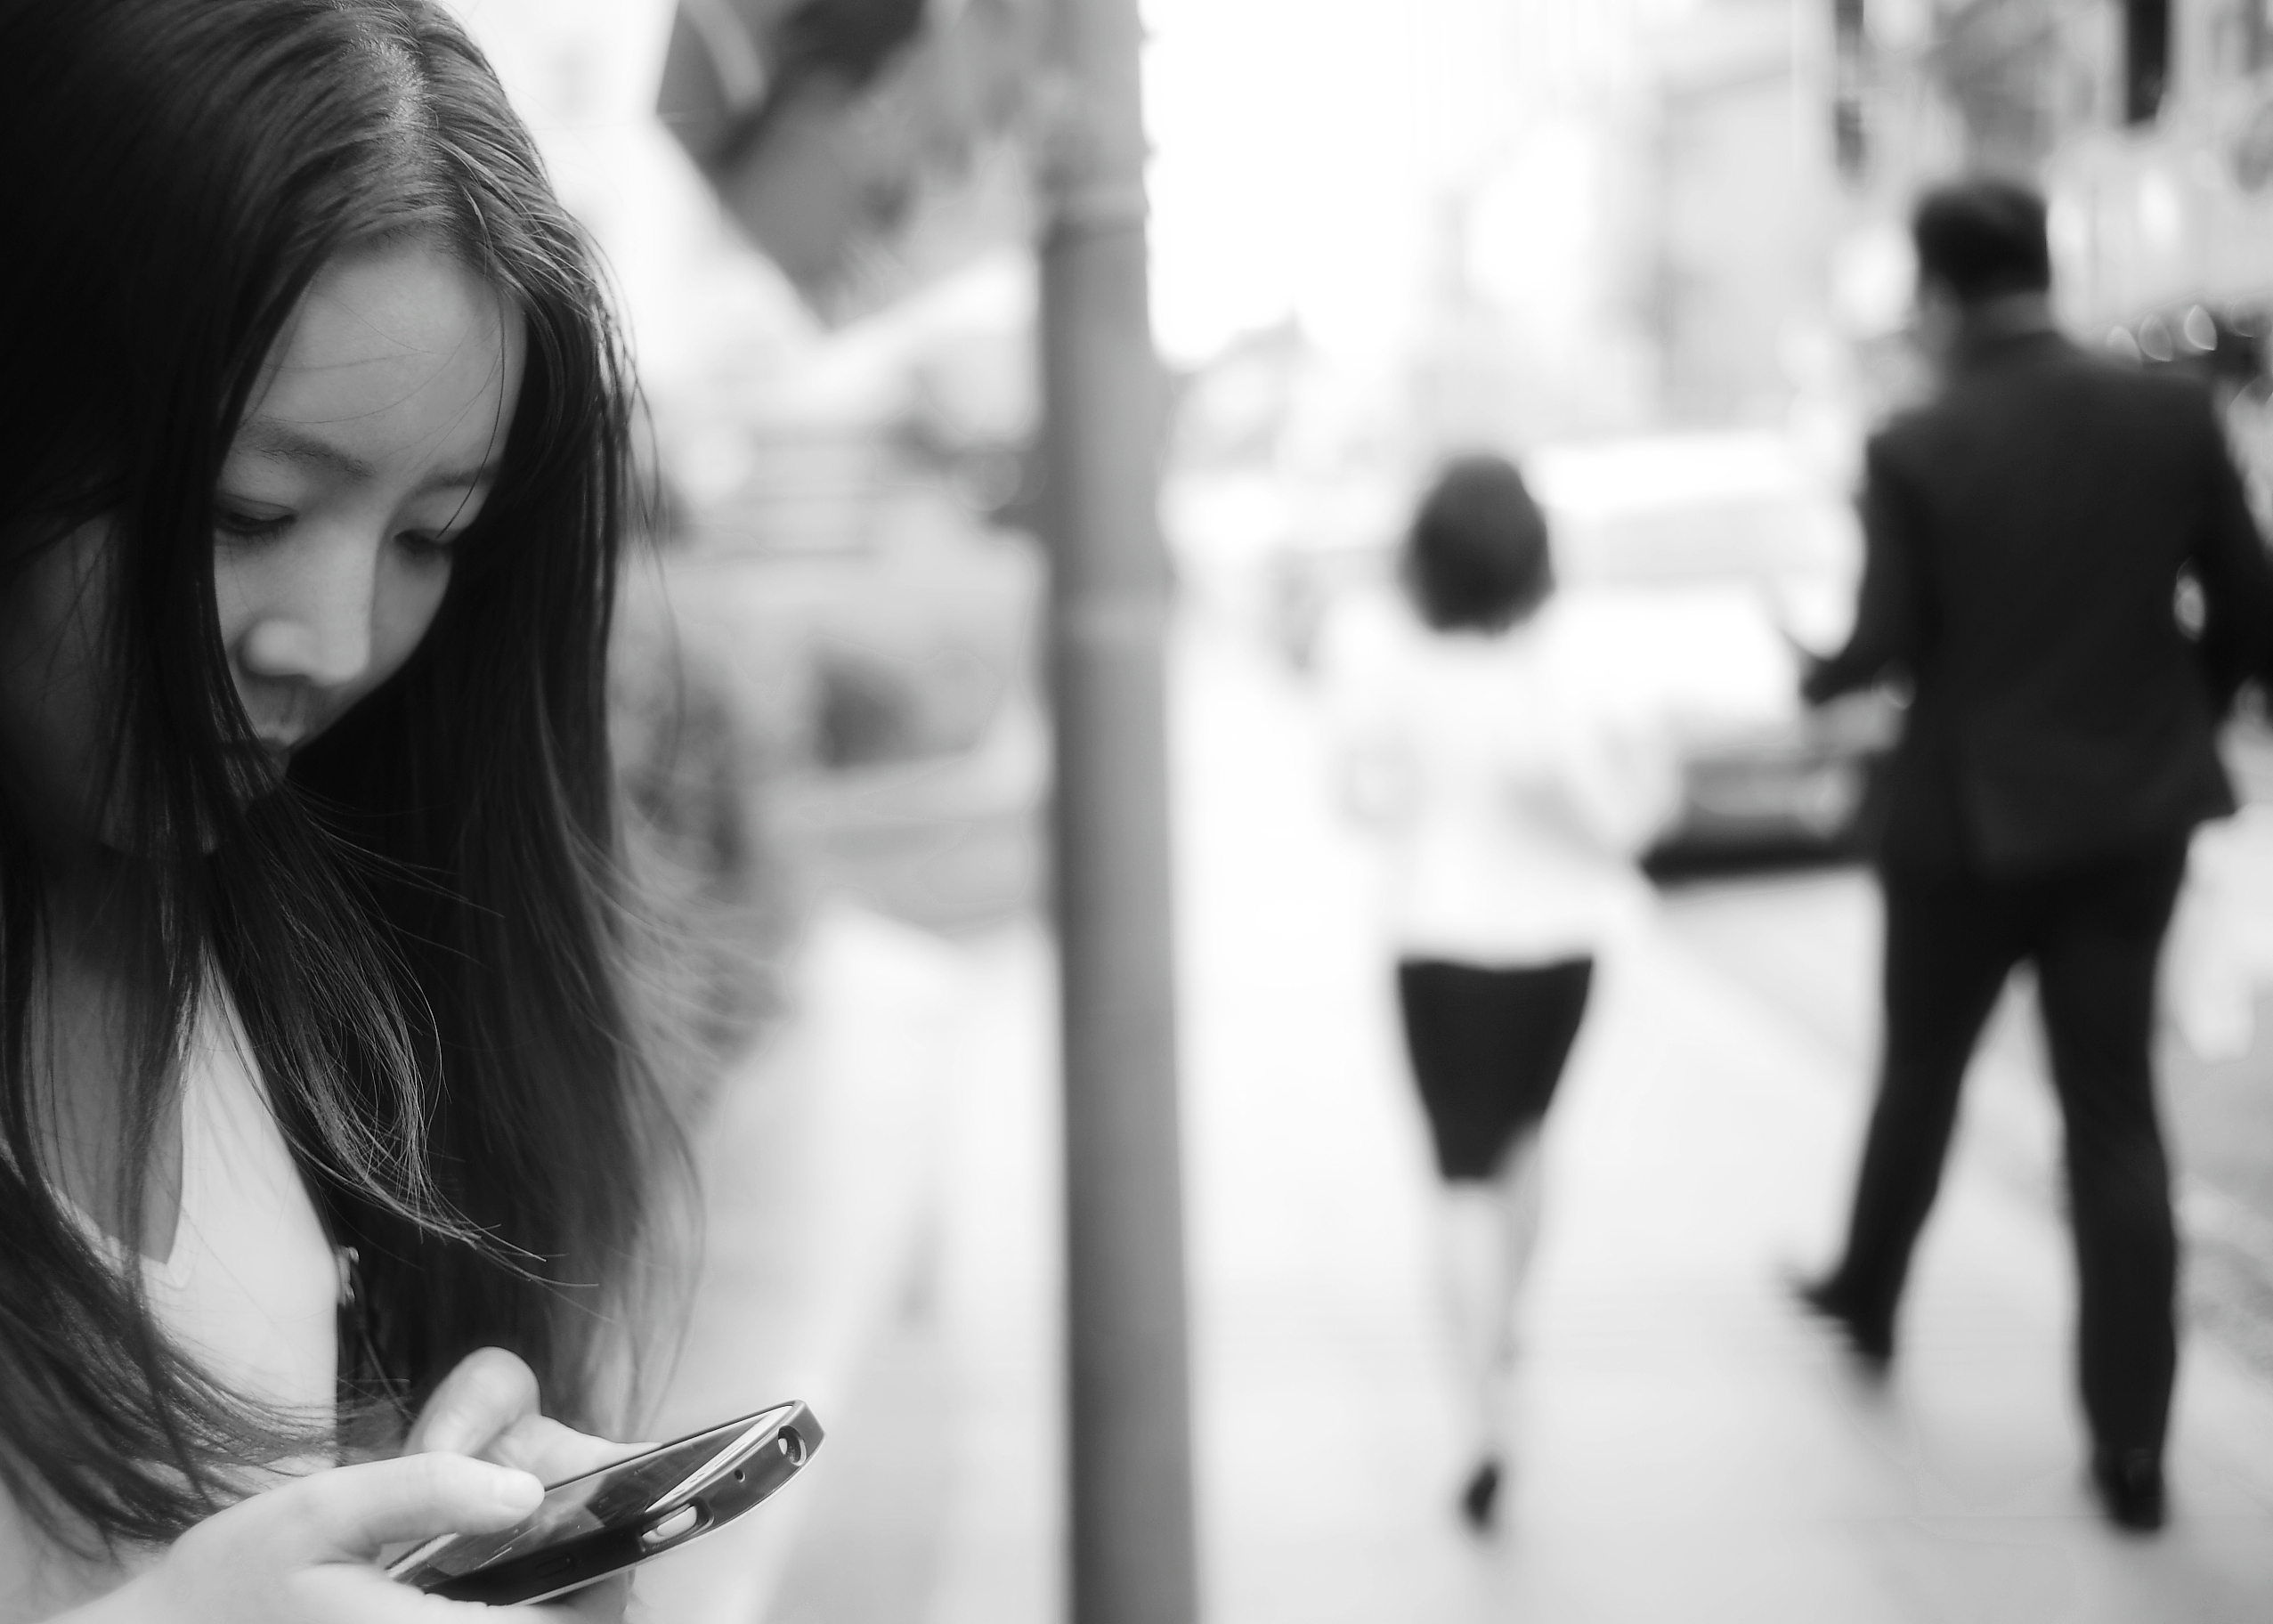
black and white, people, girl, woman, white, street, photography, macro, black, monochrome, mobile phone, photograph, monochrome photography